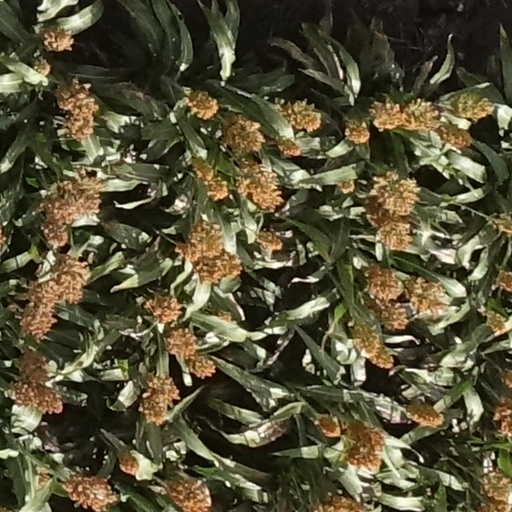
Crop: sorghum